Nimtali arch

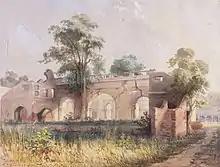
Ruins of the former Nimtali Palace, 1863

Nimtali Palace was the residence of the Naib Nazim (Deputy-Governor) of Dhaka-Niabat (Dhaka Division) in the 18th and 19th centuries. Dhaka Division covered large parts of eastern Bengal, including present-day Dhaka, Comilla, Noakhali and Chittagong. Dhaka Division was one of the largest sources of revenue for the Mughal Empire, including the imperial court in Delhi and the court of the Nawab of Bengal in Murshidabad. The Naib Nazims were responsible for revenue collection, relations with foreign trading companies and the Mughal Navy. They built the Nimtali Palace around 1765–1766. Their power gradually declined after the British East India Company took control of Dhaka in 1793. The Naib Nazims continued live in opulence, along with the Dhaka elite. The office of the Naib Nazim was abolished in 1843 as the British consolidated control over India. The palace eventually fell into ruins.